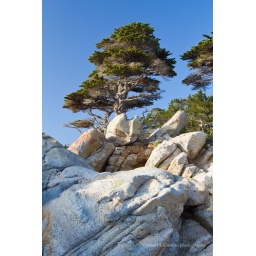
A Monterey cypress against a clear blue Pebble Beach sky.